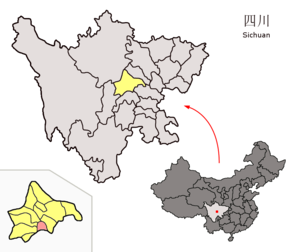
Le xian de Xinjin est un district administratif de la province du Sichuan en Chine. Il est placé sous la juridiction de la ville sous-provinciale de Chengdu.